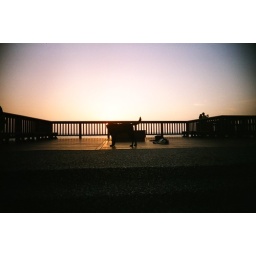
a black dog in the middle